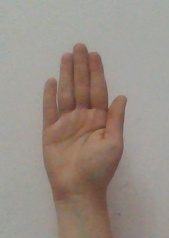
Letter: seen